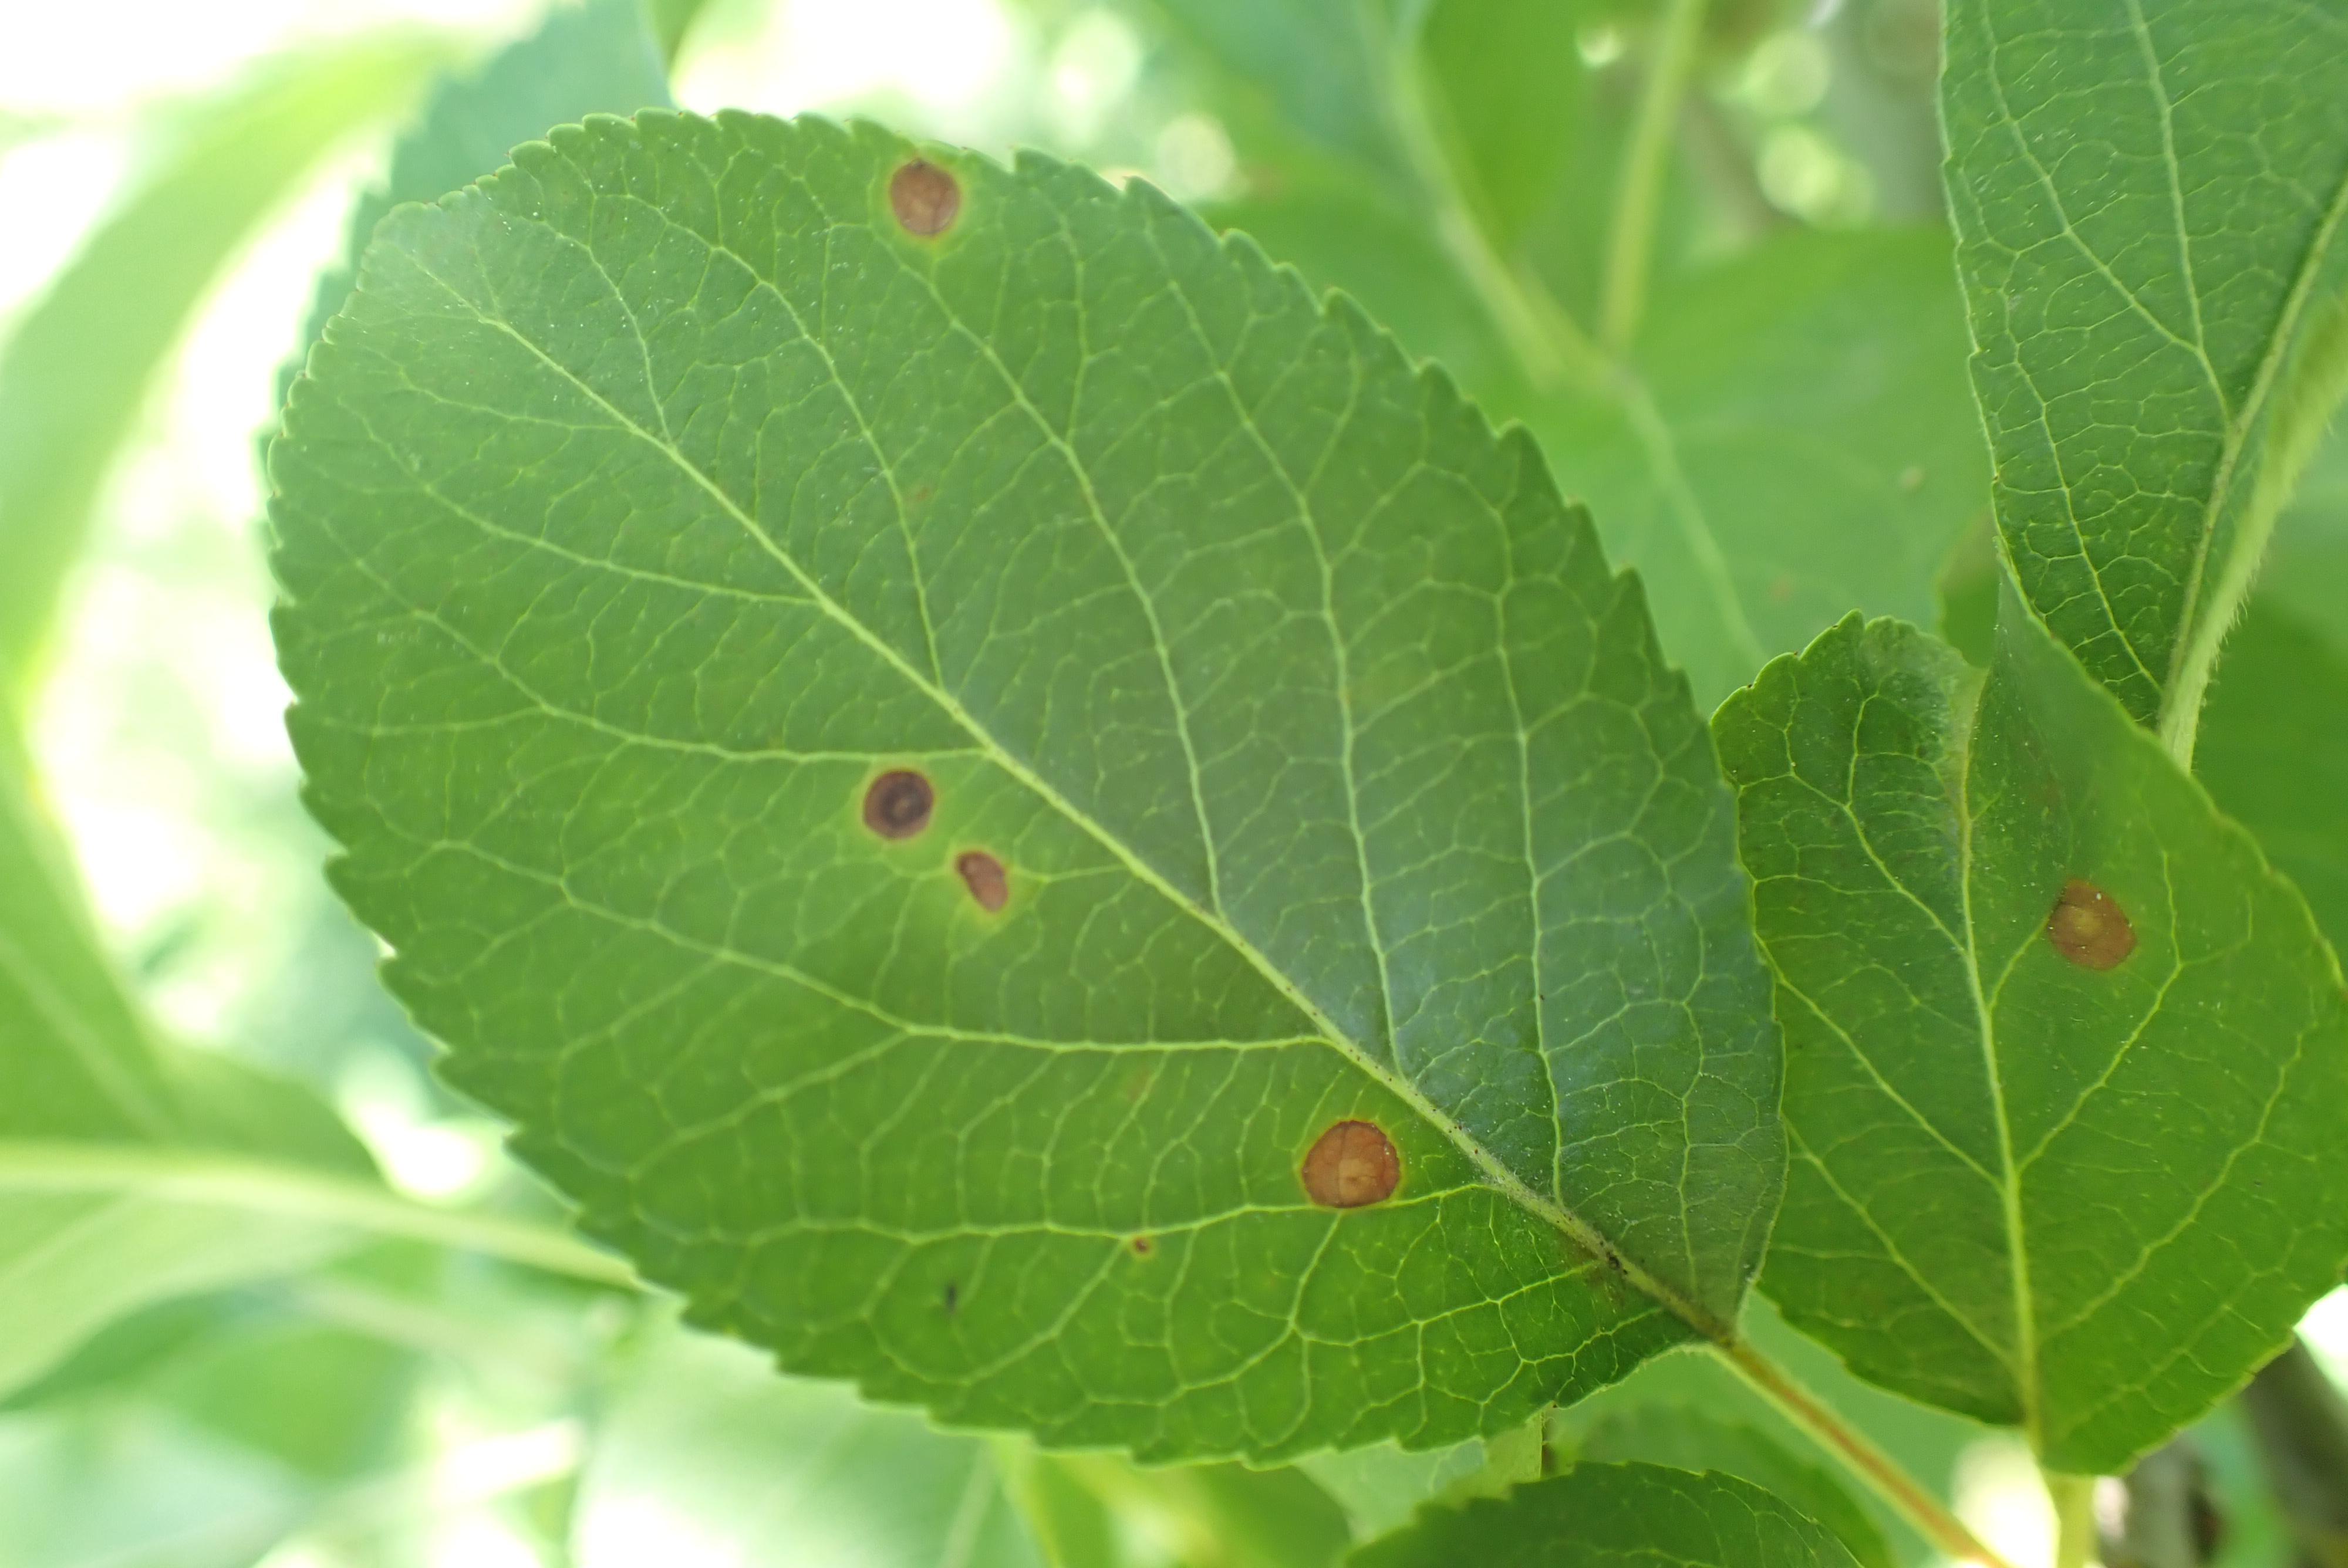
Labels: frog_eye_leaf_spot